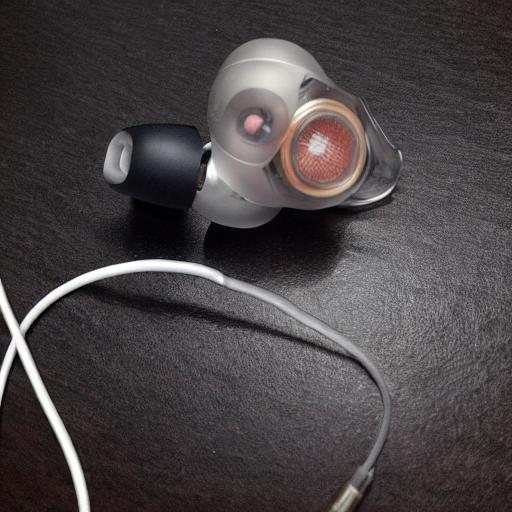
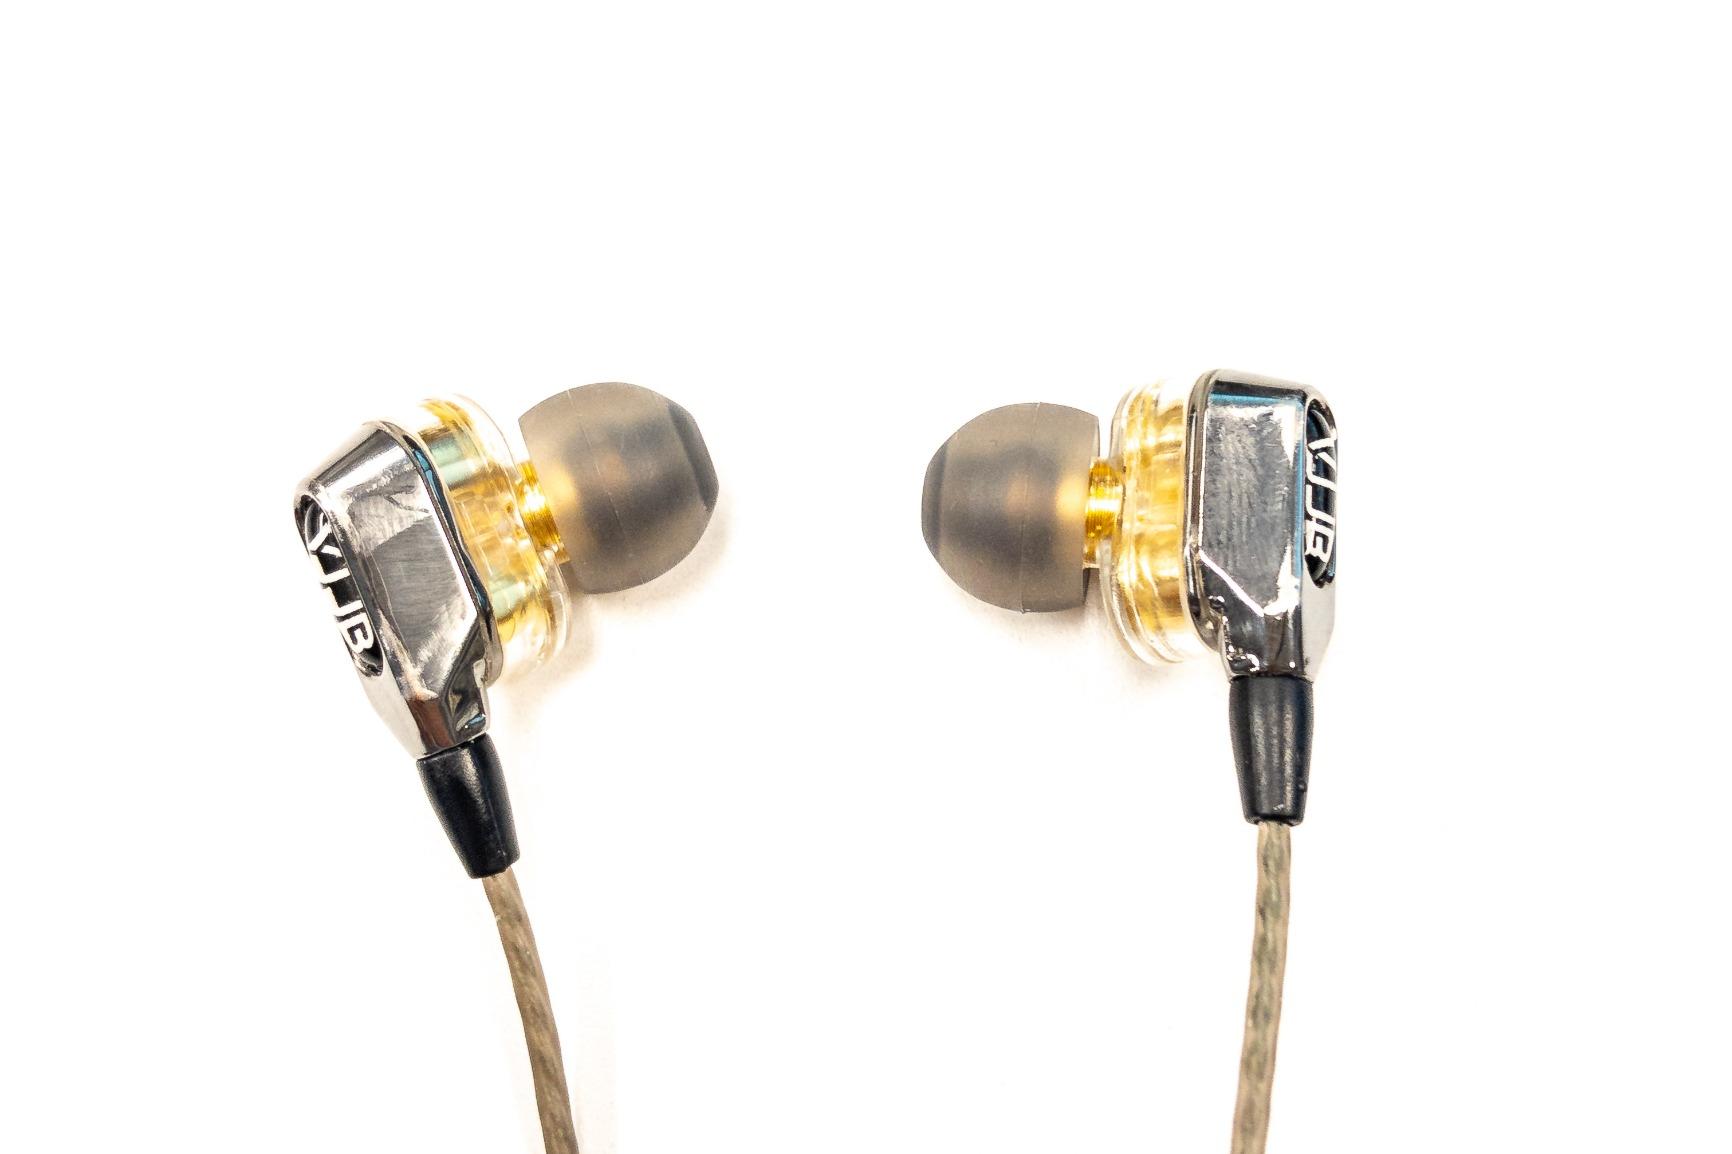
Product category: headphones
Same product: no